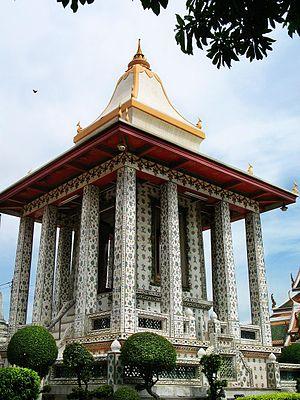
Le mandapa, également orthographié dans le sud de l'Inde mantapa ou mandapam, est une salle à colonnes dans l'architecture des temples hindouistes. Il se situe entre le saint des saints et l'entrée du temple. Cette salle, la première adjonction historique dans le développement du temple hindou, est généralement considérée comme une pièce de méditation où le fidèle se recueille avant d'accomplir la pûjâ dans le sanctuaire à proprement parler.